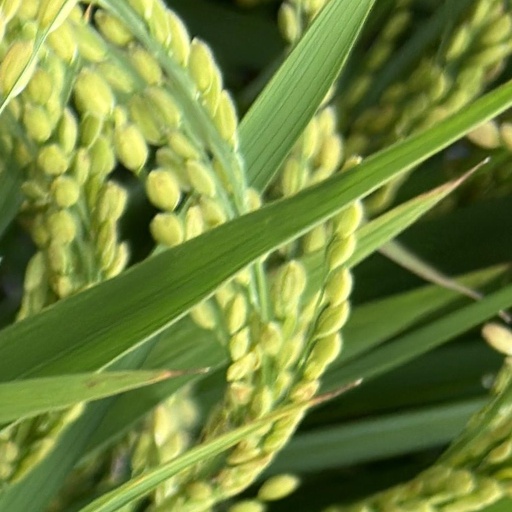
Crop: rice